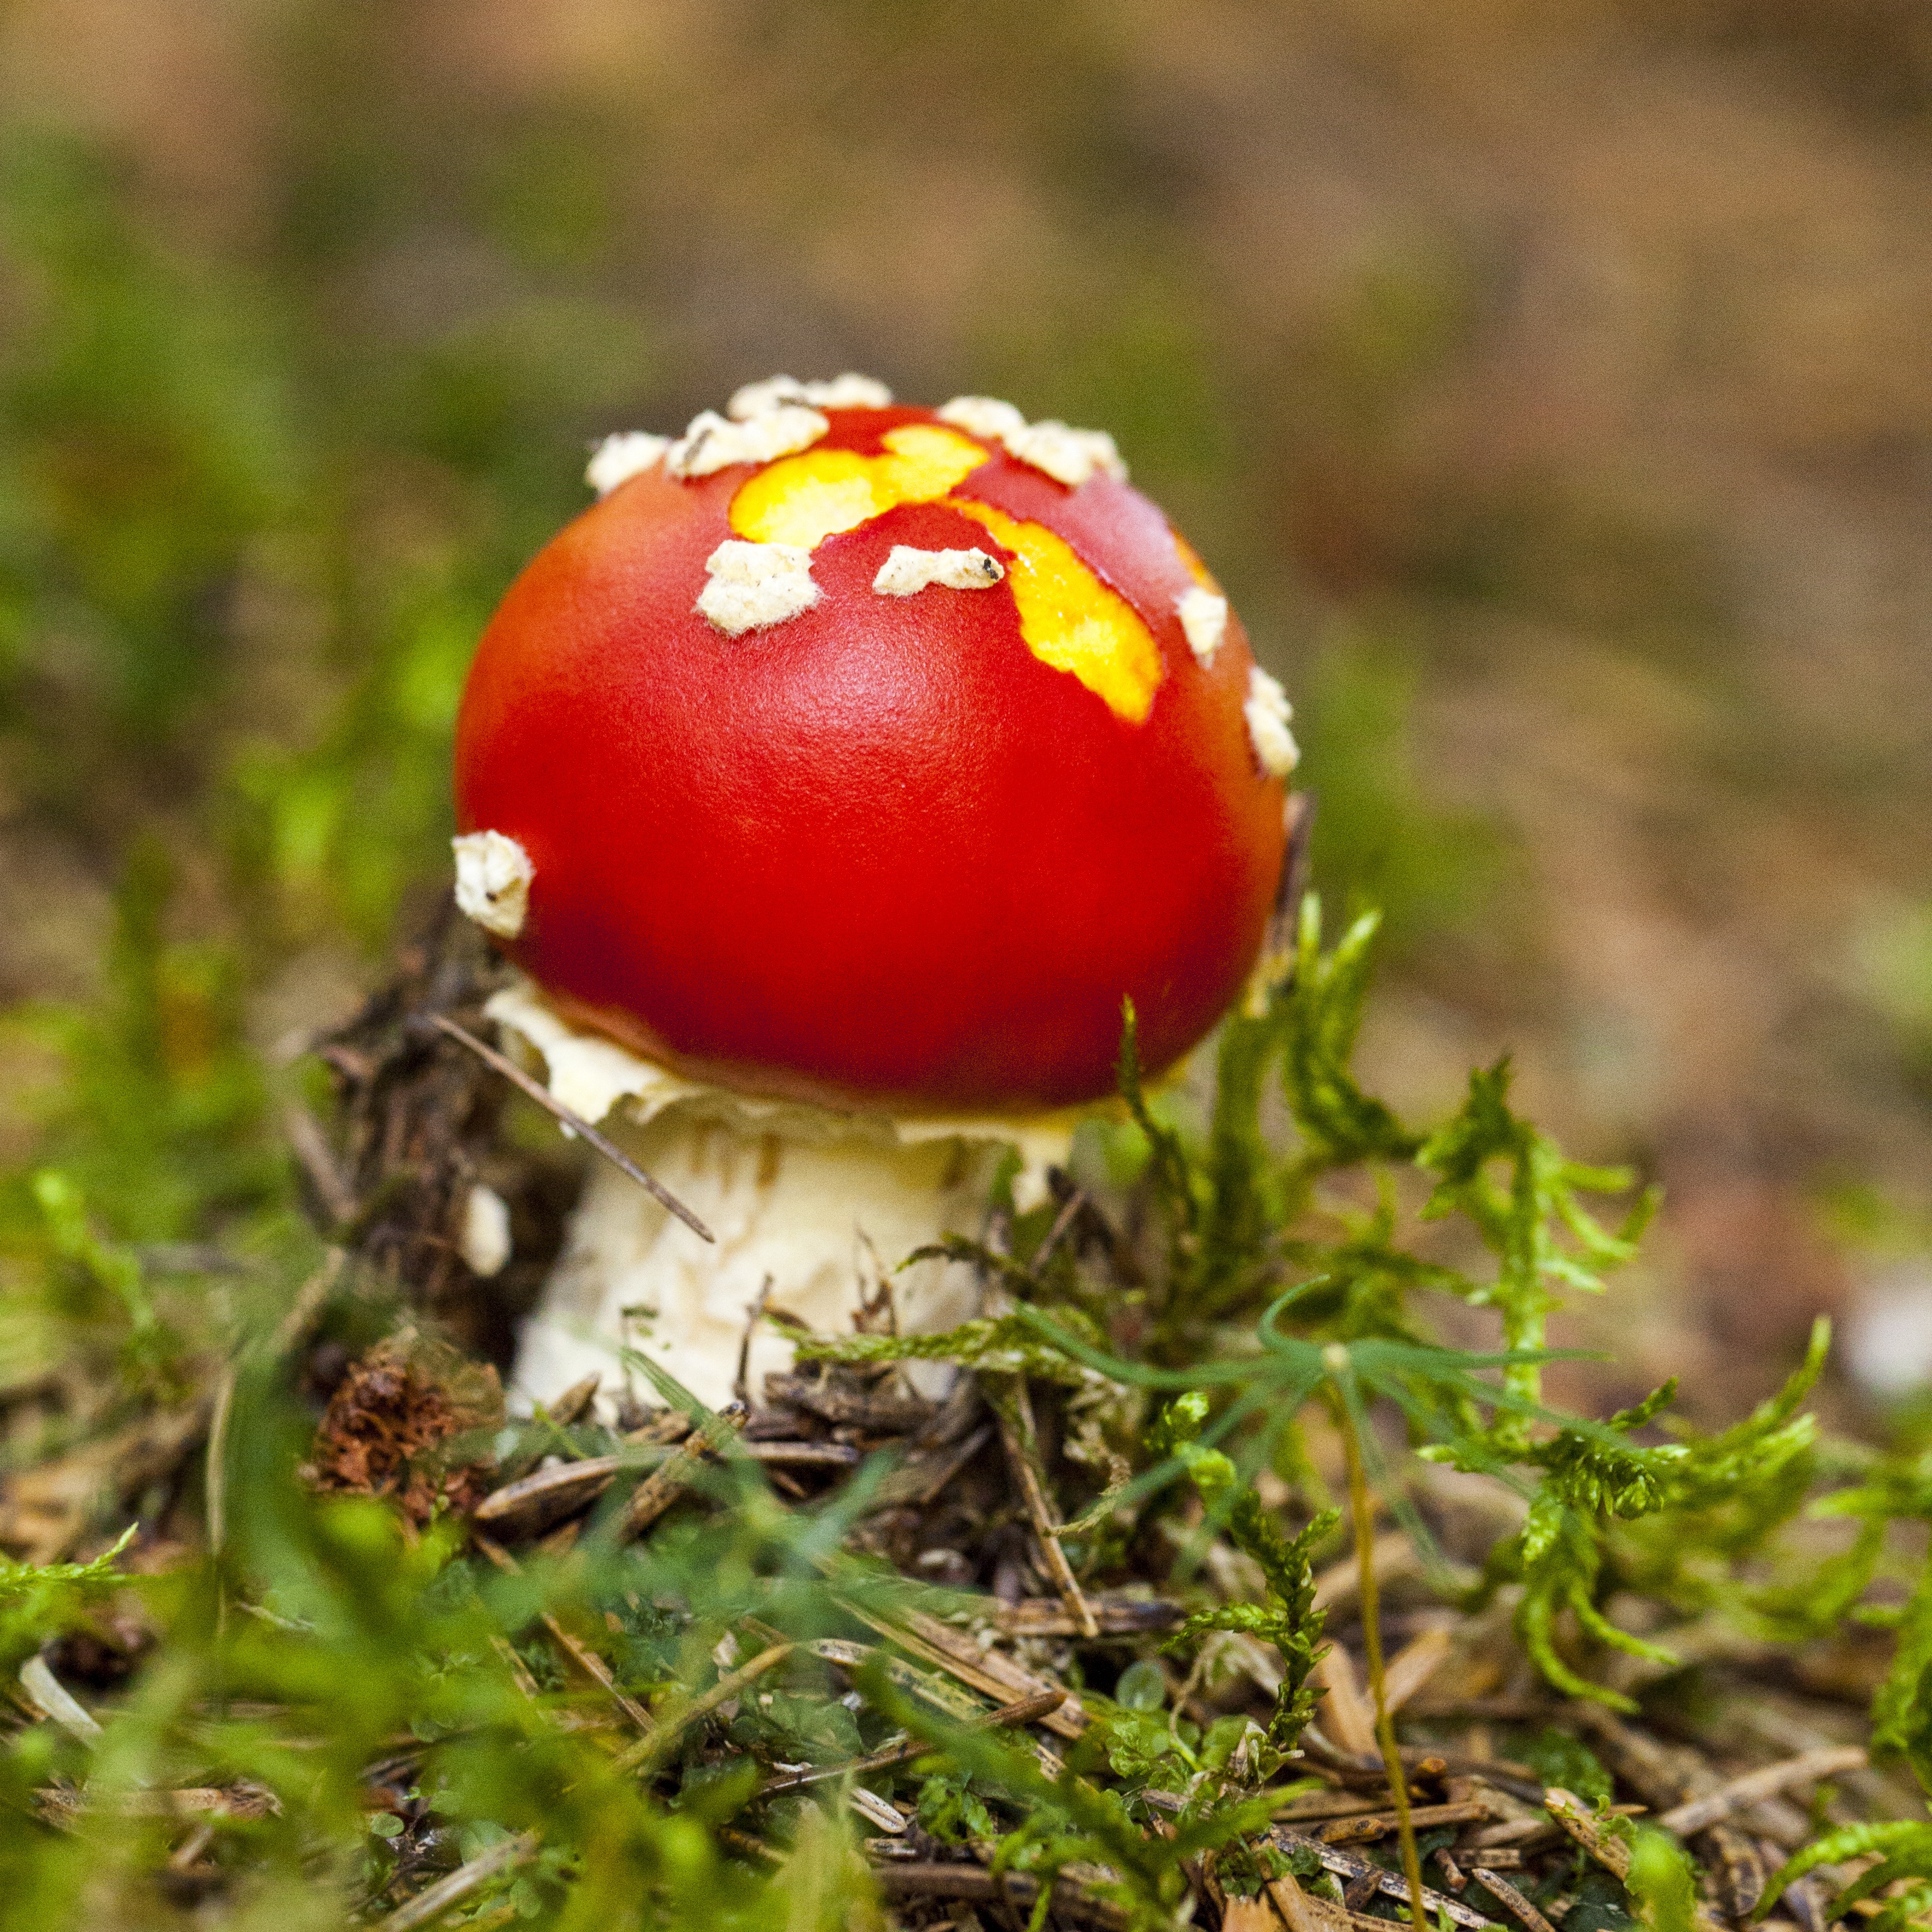
flower, produce, mushroom, flora, fungus, toxic, agaric, amanita muscaria, macro photography, little one, wild mushroom, edible mushroom